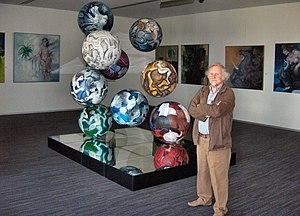
Willy Bosschem, né à Gand le 10 janvier 1930, est un peintre, graveur, dessinateur affichiste et graphiste belge.